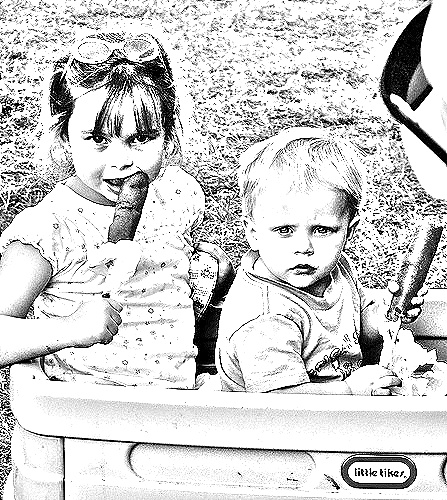
Portrait style: Sketch Portrait